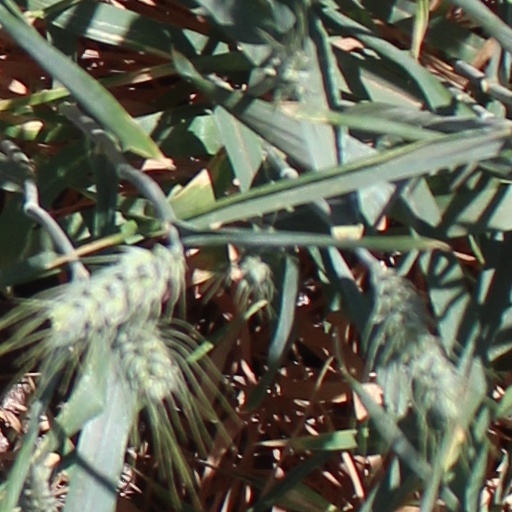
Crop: wheat